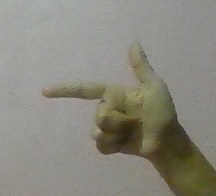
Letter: yaa